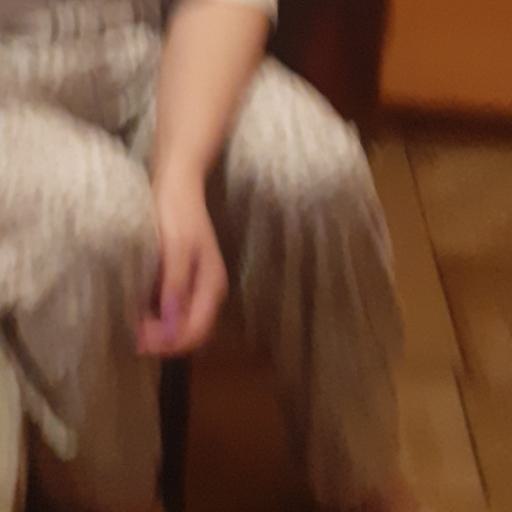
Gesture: no_gesture